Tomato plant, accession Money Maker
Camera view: bottom (45 deg); turntable rotation: 150 degrees
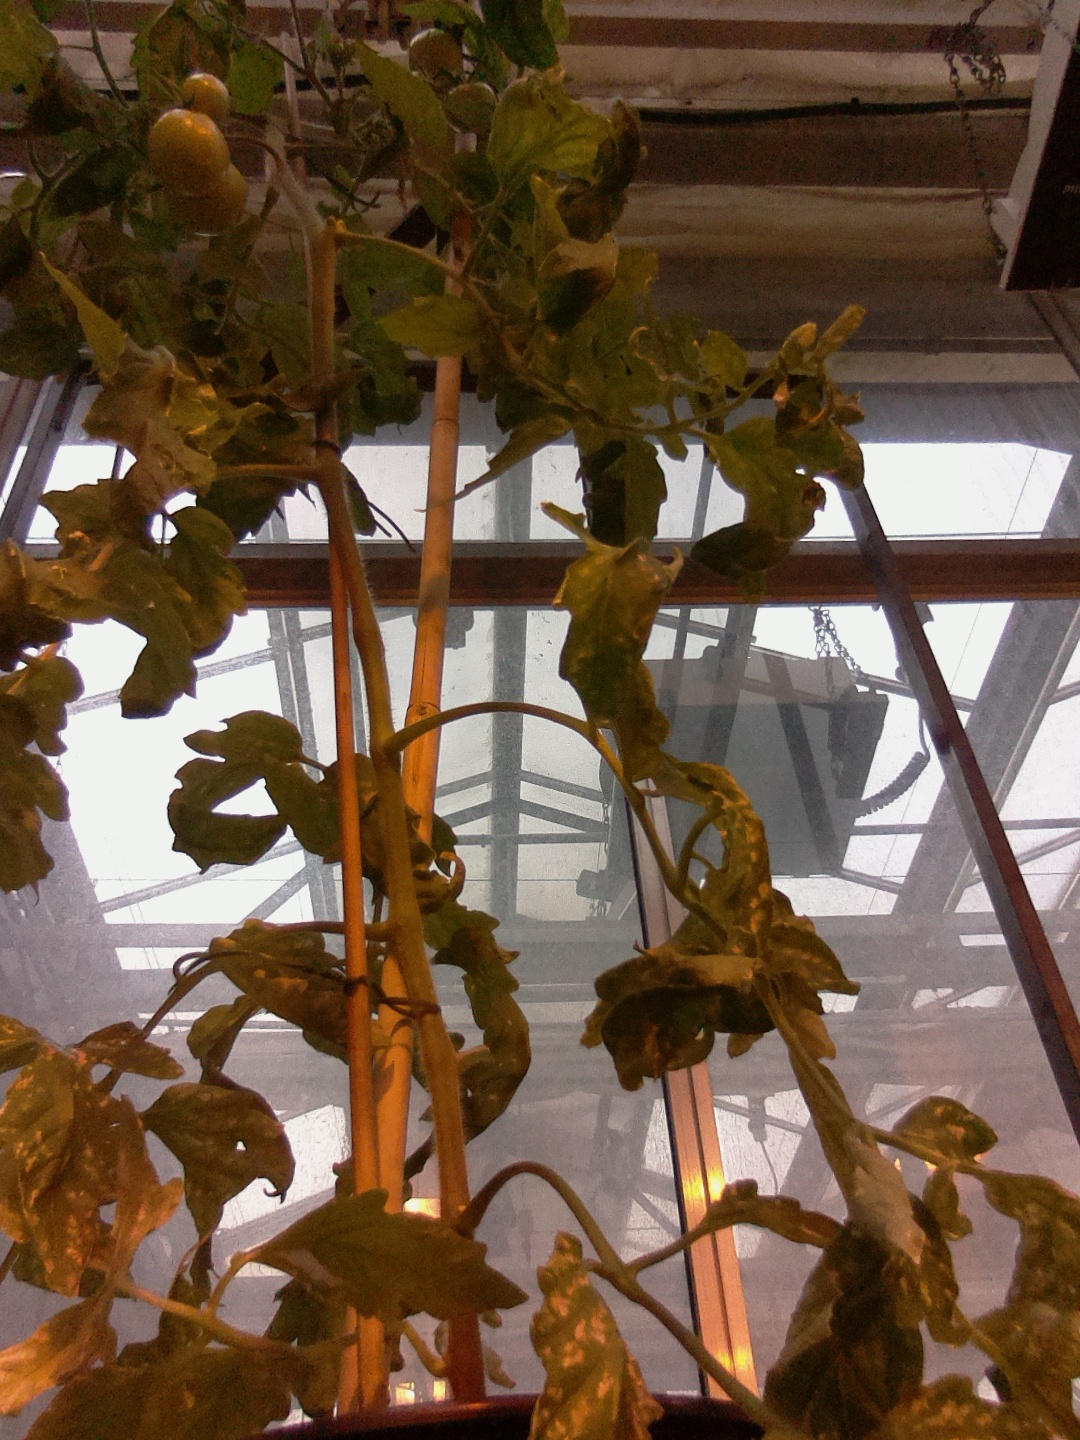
BBCH growth stage 77: 70%-80% of final fruit size